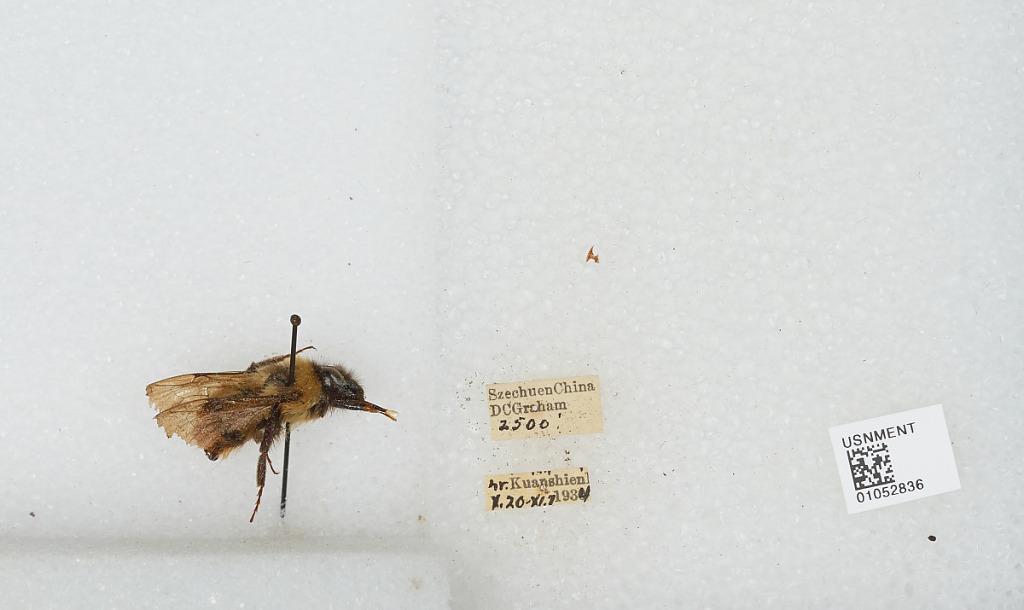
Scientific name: Bombus sp.
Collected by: G. A.
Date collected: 1934-10-20
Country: China
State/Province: Sichuan
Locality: Near Kuanshien